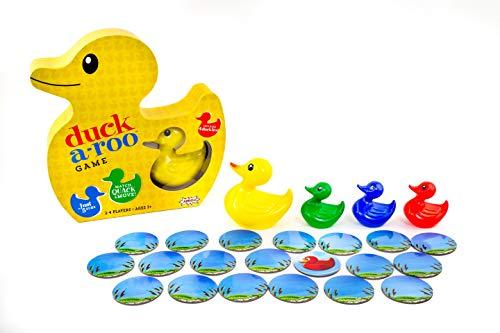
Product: Duck-A-Roo! Kids Memory Game in A Duck-Shaped Box
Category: Toys & Games | Games & Accessories | Game Collections
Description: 4 plastic Ducks double as toys and they oat in the tub.
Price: $4.69
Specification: ProductDimensions:11.8x3.1x11.8inches|ItemWeight:7ounces|ShippingWeight:1.28pounds(Viewshippingratesandpolicies)|Manufacturer:AmigoGames|ASIN:B07CR5KKF2|Itemmodelnumber:AMI18004